Visitacion Valley, San Francisco

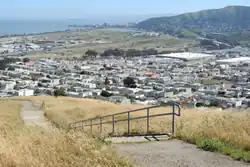
View southeast to Visitacion Valley and Brisbane from Visitacion Ave and Mansell Street in John McLaren Park. The stairs lead to Wilde Avenue.

Visitacion Valley is a residential, family-oriented, working-class neighborhood. Average incomes and housing price for the area is lower than the citywide average. It is one of the few affordable neighborhoods remaining in San Francisco.